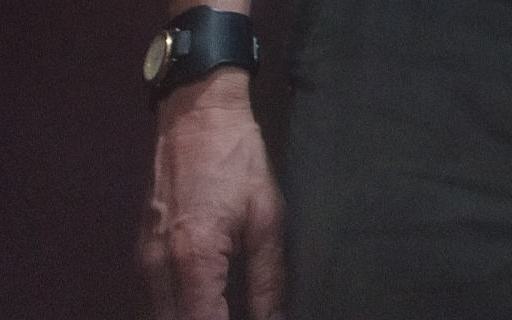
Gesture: no_gesture